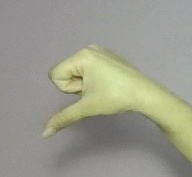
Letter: waw